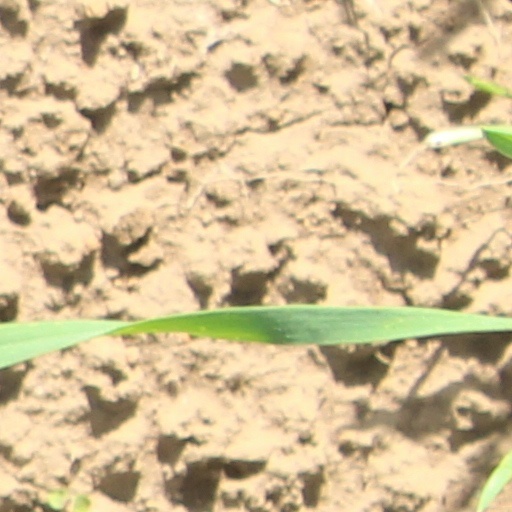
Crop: wheat